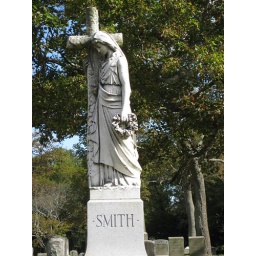
Beautiful statue of girl with a wreath leaning on a cross in Oak Grove cemetery Fall River, MA